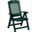
Label: chair